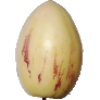
Label: Pepino 1